Piazza Borghese

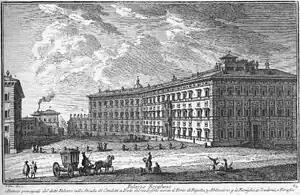
The square in an 18th-century print

The square lies between Via di Ripetta and Via Fontanella Borghese, in an area owned for centuries by the Borghese family. It is delimited by Palazzo Borghese at north-east, by the Palazzo della Facoltà di Architettura at north-west and by the so-called "Palazzo della Famiglia" at south-west.